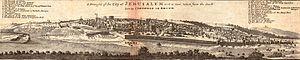
La cartographie de Jérusalem est la création, l'édition, le traitement et l'impression de cartes de Jérusalem, depuis l'Antiquité jusqu'à l'essor des techniques modernes d'arpentage. Presque toutes les cartes existantes, connues des spécialistes de l'époque pré-moderne ont été préparées par des cartographes chrétiens pour un public européen chrétien.
Cet article relate les faits saillants de la ville de Jérusalem, une ville du Proche-Orient qui tient une place prépondérante dans les religions juive, chrétienne et musulmane, que les Israéliens ont érigée en capitale et que les Palestiniens souhaiteraient comme capitale.